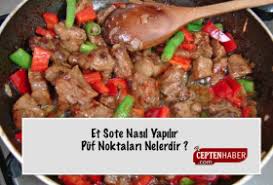
Yemek: et_sote